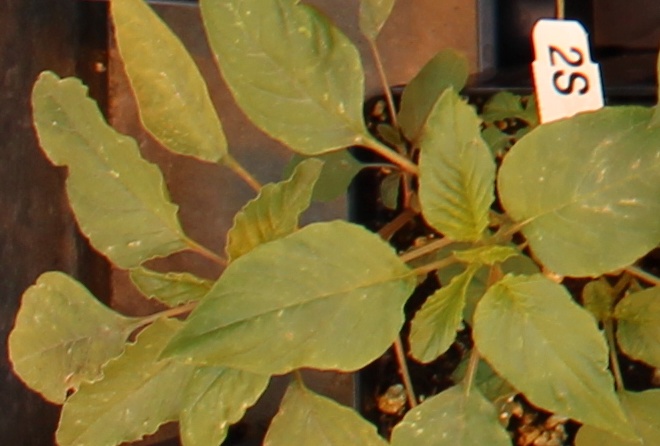
Label: Palmer Amaranth